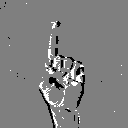
ASL letter: z